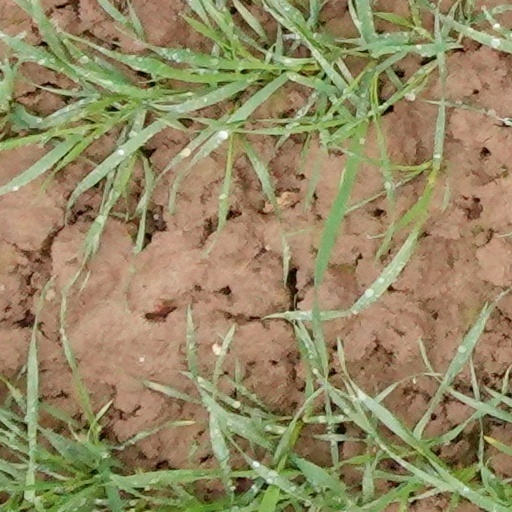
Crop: wheat